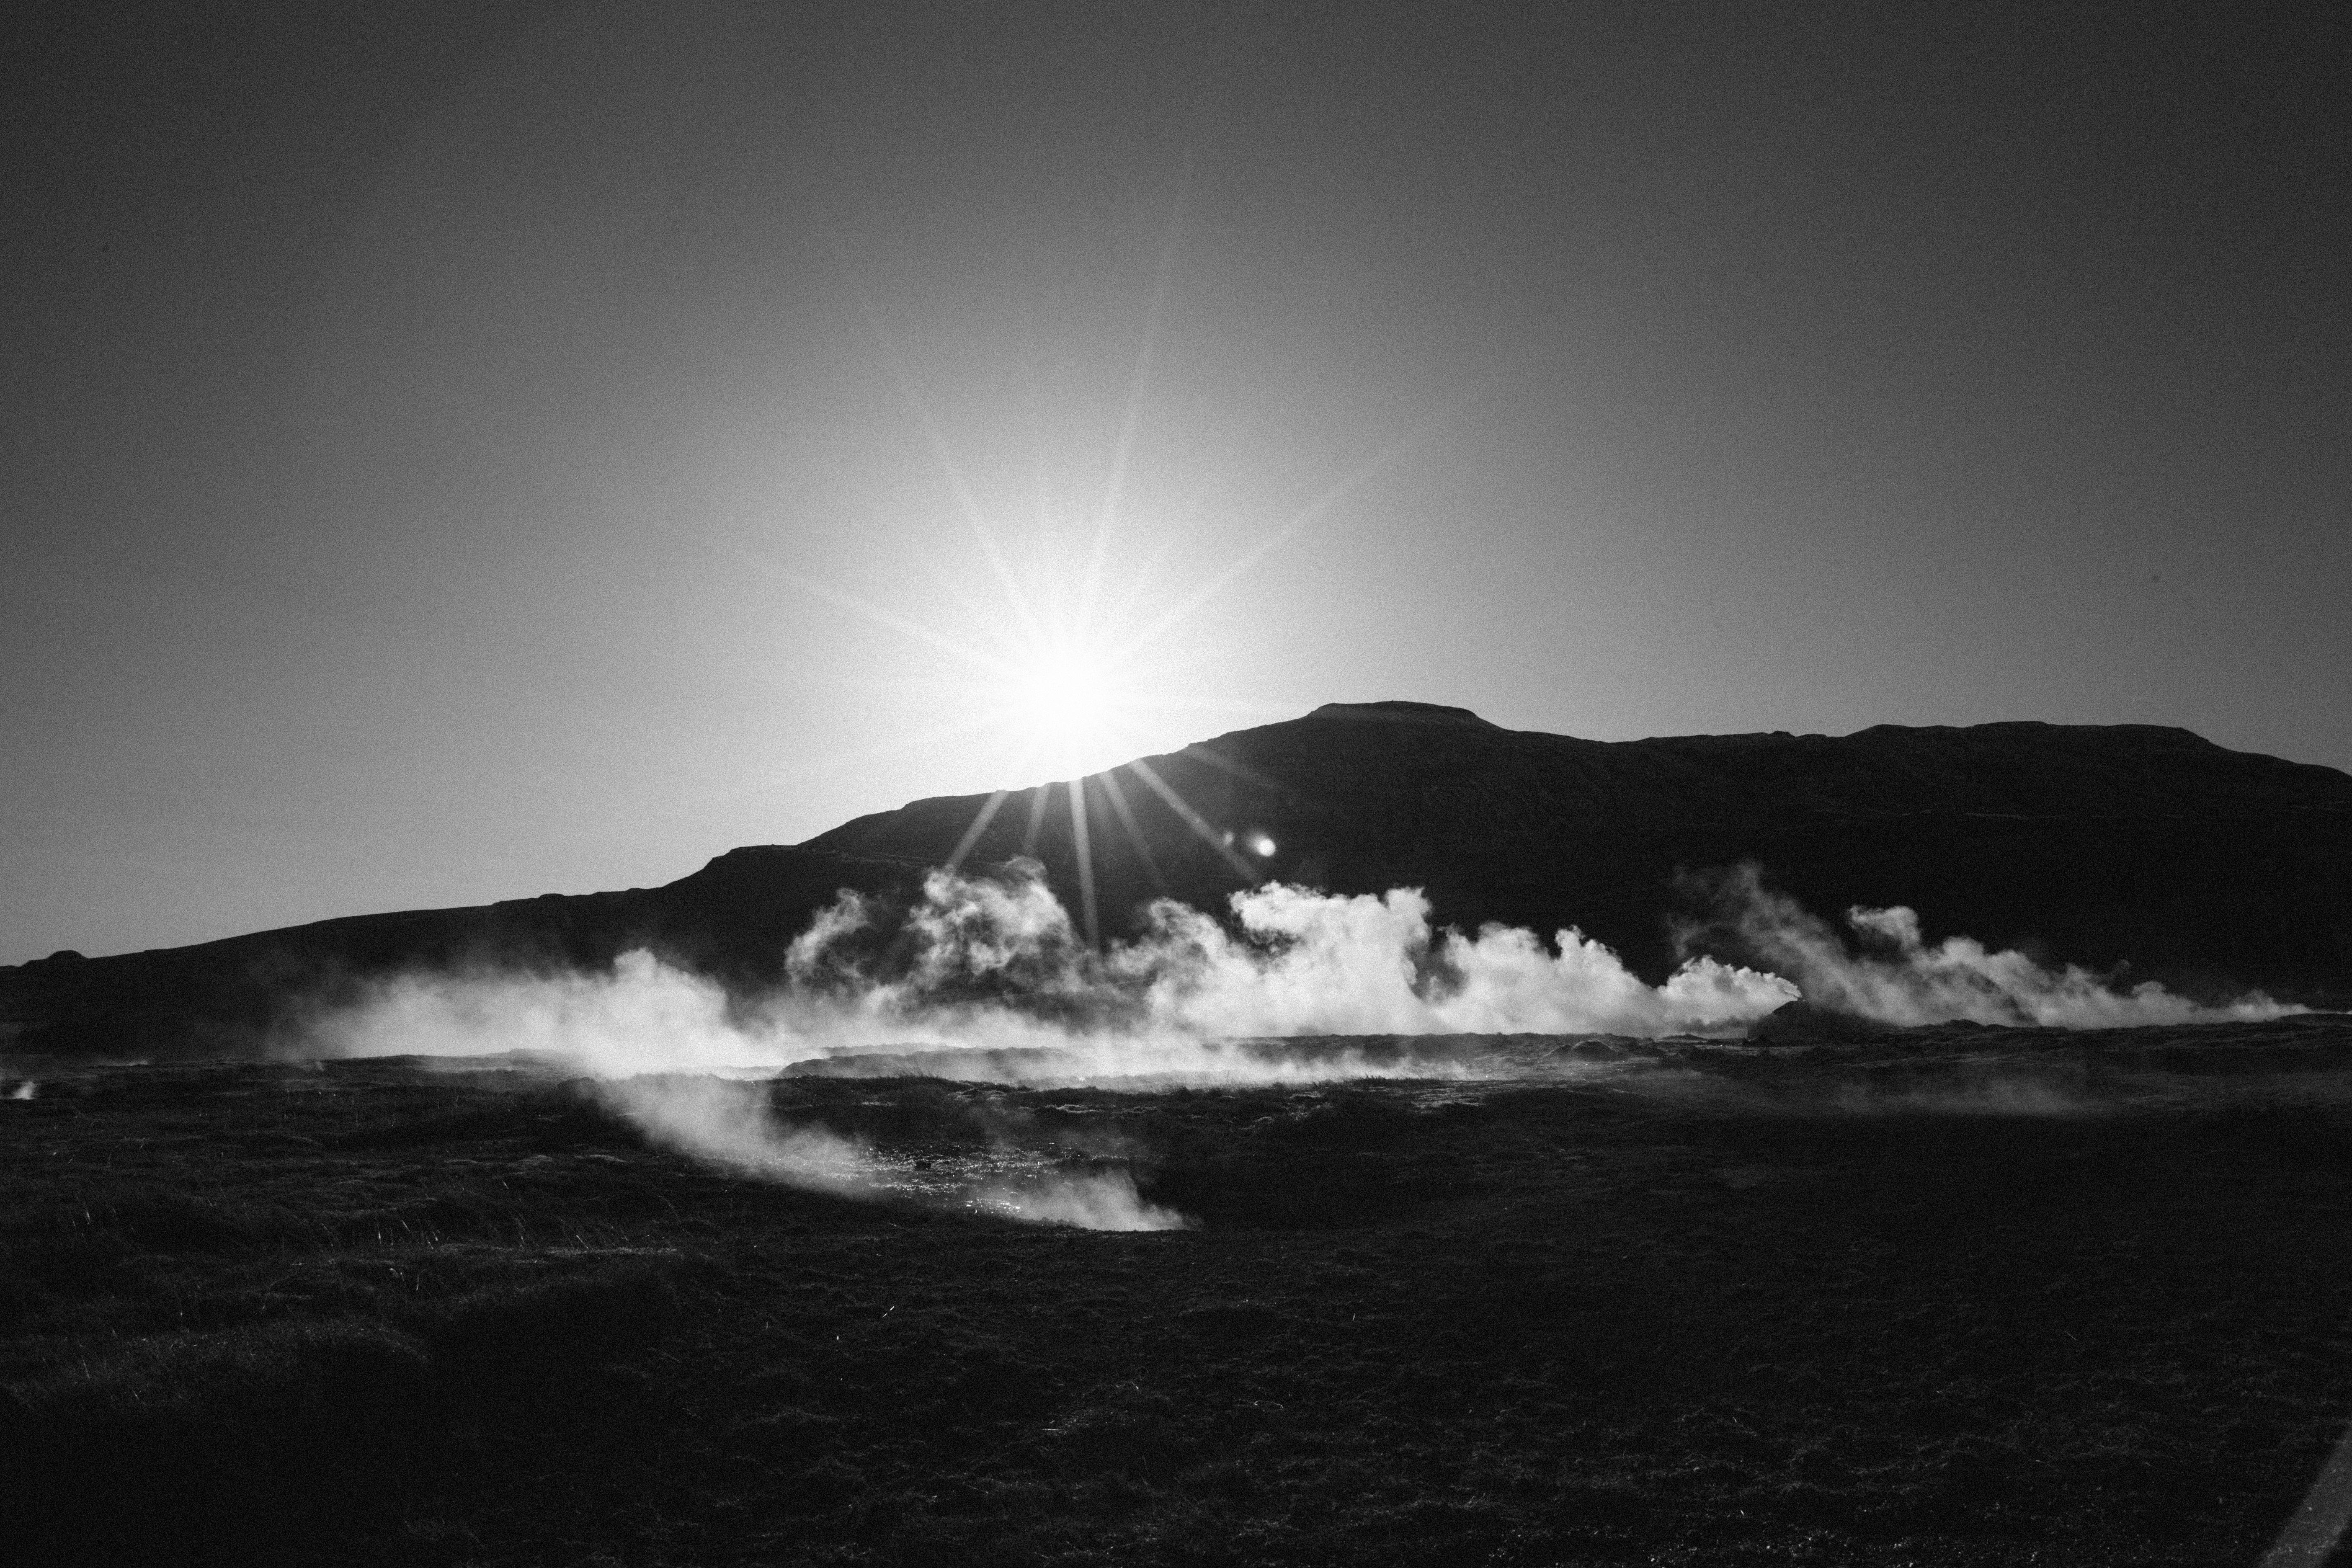
sea, coast, nature, ocean, horizon, black and white, sunrise, sunset, steam, wave, wind, dawn, dusk, twilight, darkness, monochrome, terrain, clouds, mountains, ray of sunshine, monochrome photography, black wallpaper, atmosphere of earth, wind wave